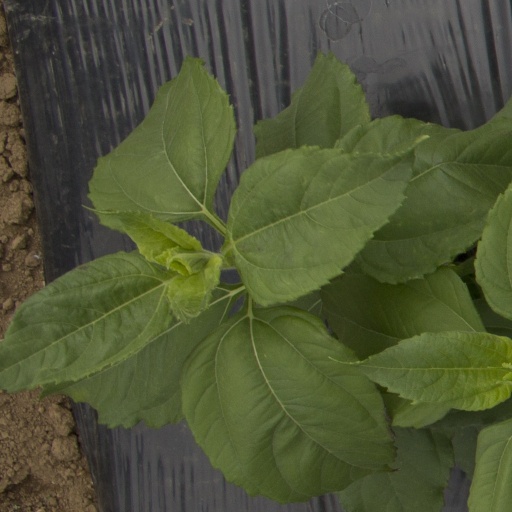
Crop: Jerusalem artichoke